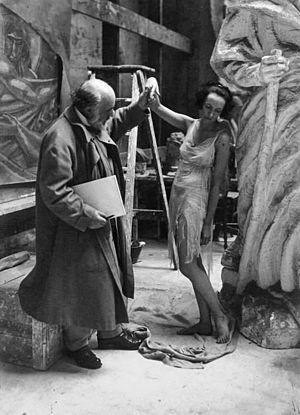
Le sculpteur Bourdelle et la danseuse américaine Miss Grace Christie